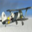
Label: airplane